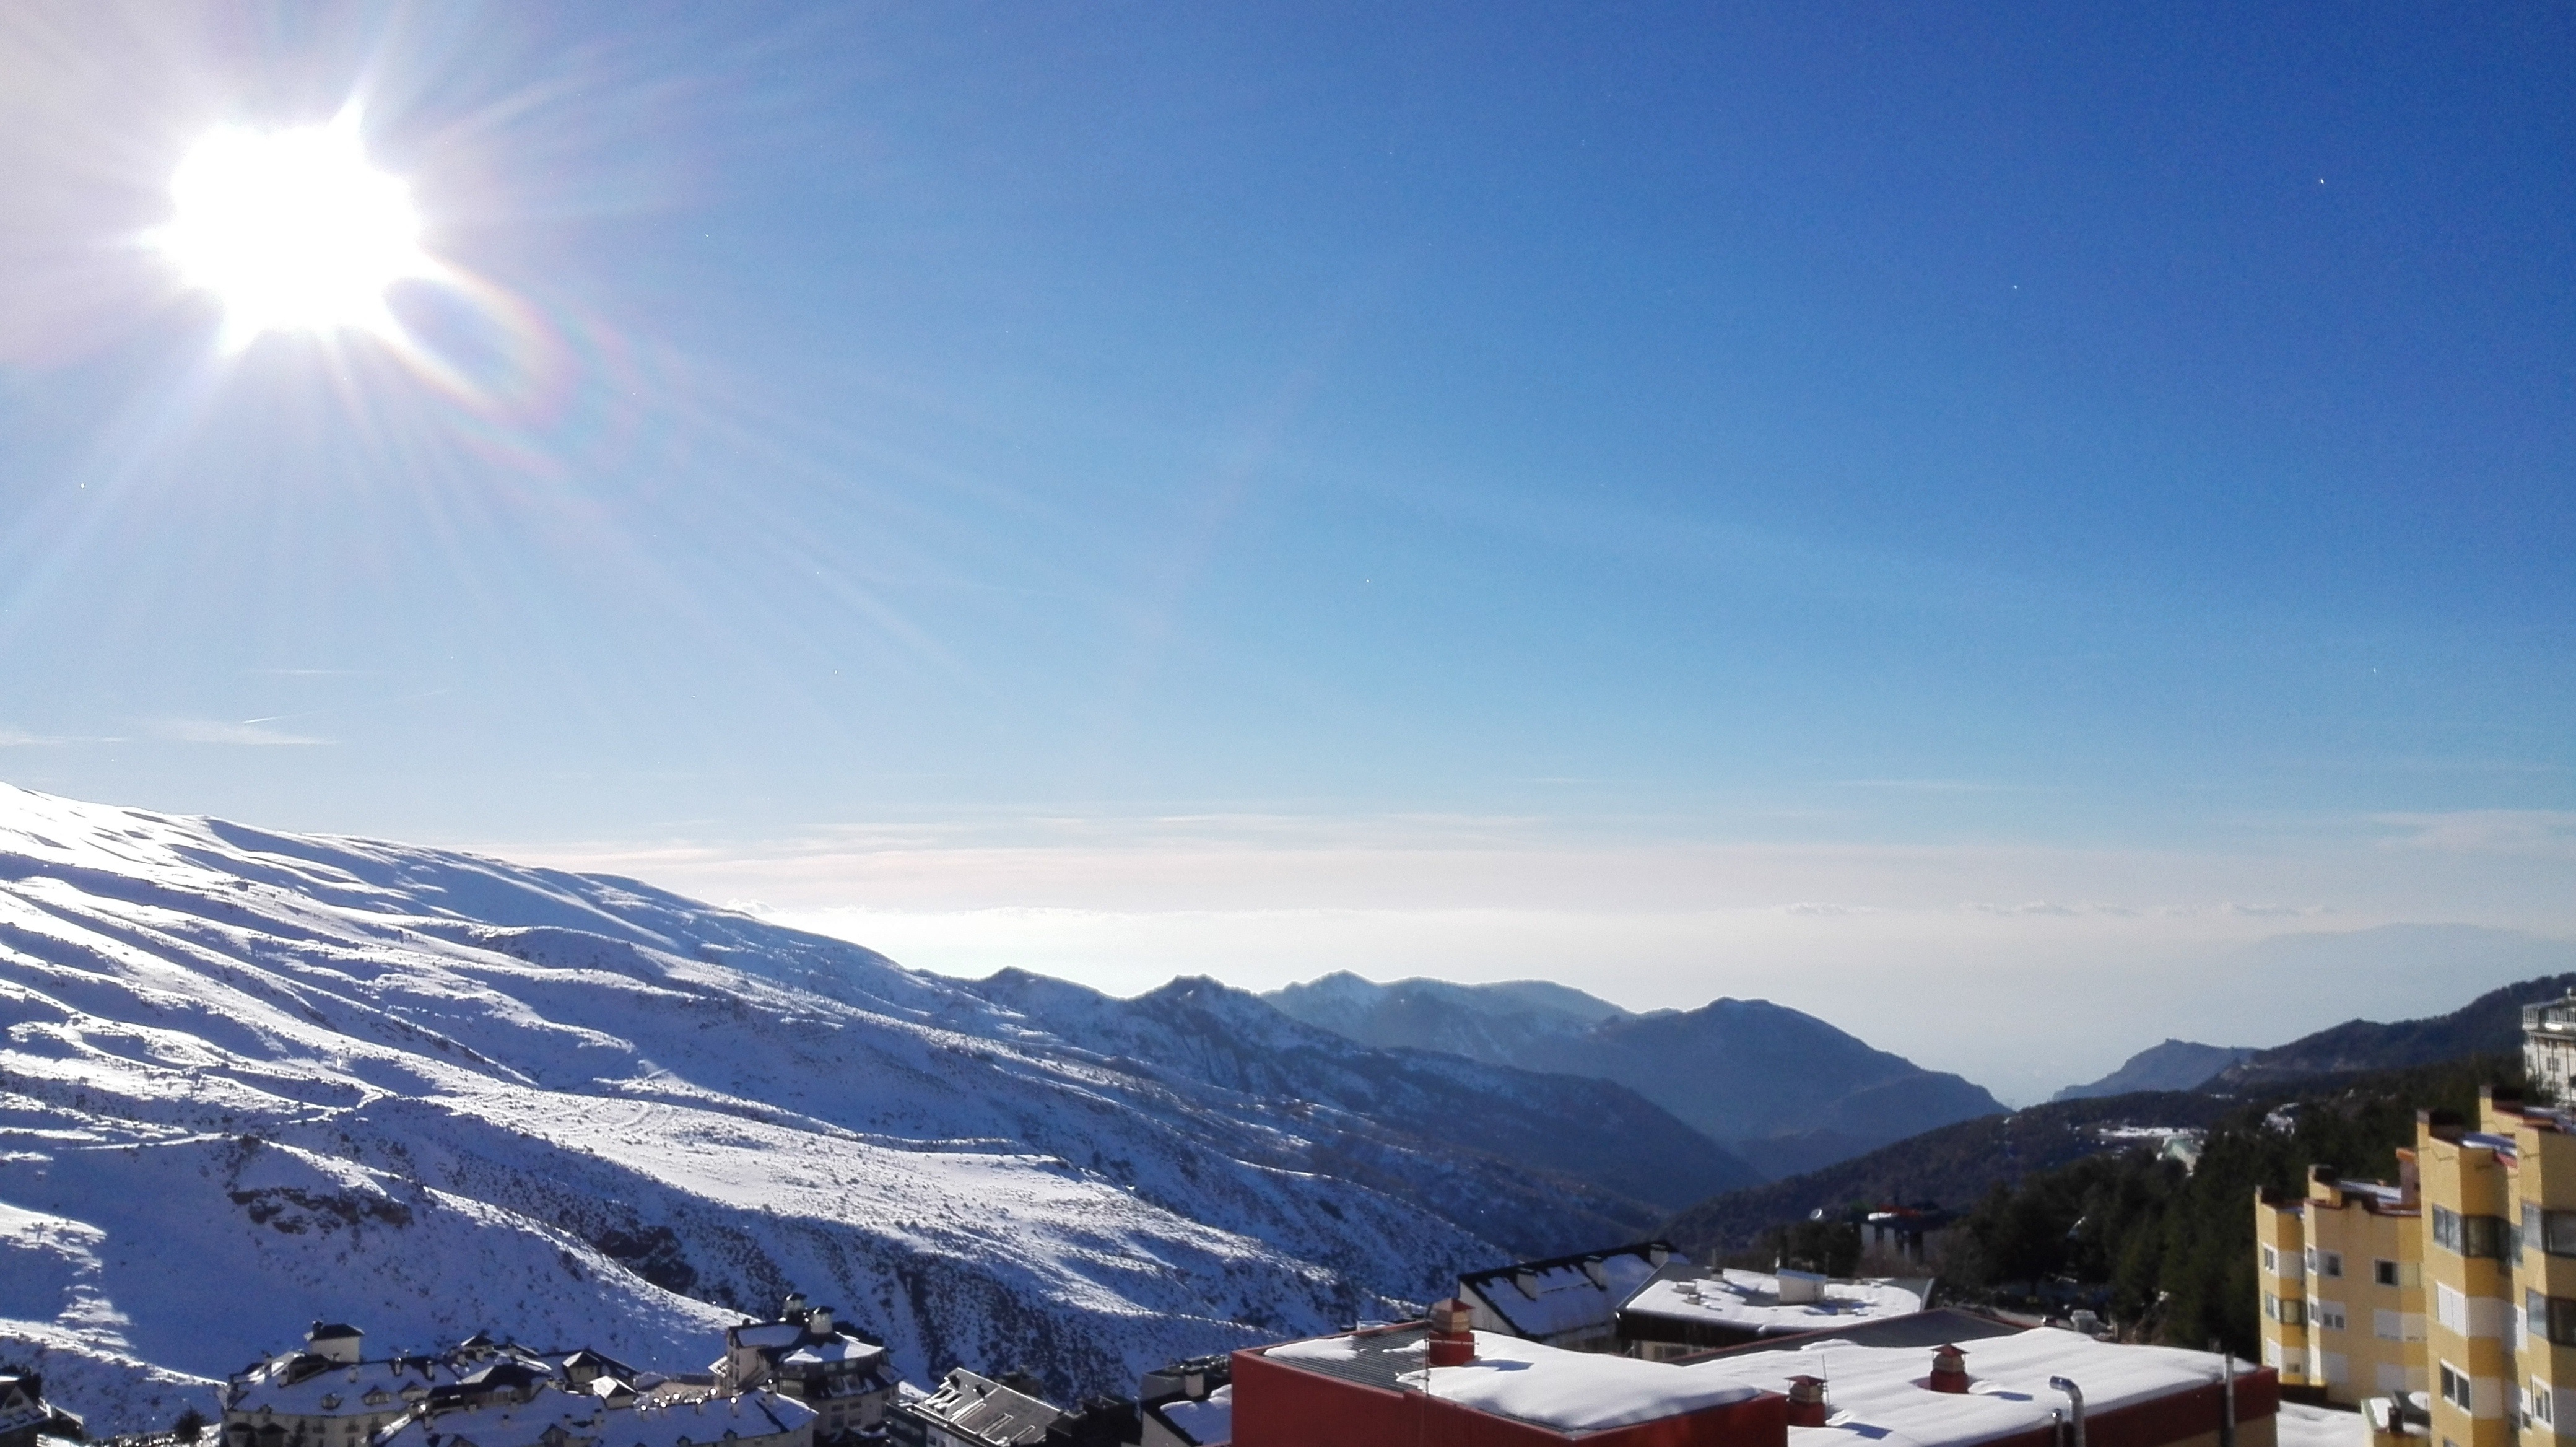
nature, mountain, snow, winter, sky, sunlight, mountain range, panorama, weather, blue, season, summit, winter sport, resort, mountains, alps, granada, piste, snowy landscape, mountainous landforms, geological phenomenon